Boris Mikhailov (photographer)

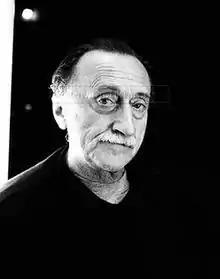
Mykhailov in 2002

Boris Andreyevich Mikhailov or Borys Andriyovych Mykhailov (born 25 August 1938) is a Ukrainian photographer. He has been awarded the Hasselblad Award and the Citibank Private Bank Photography Prize. Shevchenko National Prize laureate of 2021.